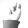
ASL letter: N